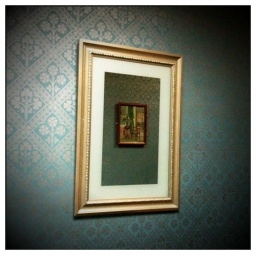
[iPhoneography] A picture of a picture reflected in a mirror hanging on a wall with flock wallpaper